Toropetsky District

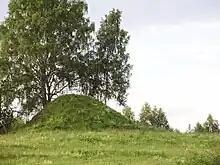
A tumulus

Presumably in 1167, Toropets became the center of the Principality of Toropets, which was subordinate to the Principality of Smolensk. The first prince of Toropets was Mstislav the Brave. In the 14th century, the area joined the Grand Duchy of Lithuania, and in the 16th century (most notably, after the Battle of Vedrosha, 1503) it moved to the Grand Duchy of Moscow. In the course of the administrative reform carried out in 1708 by Peter the Great, the area was included into Ingermanland Governorate (known since 1710 as Saint Petersburg Governorate). In 1727, separate Novgorod Governorate was split off. Toropets was included into Velikiye Luki Province. In 1772, as a result of the First Partition of Poland, Inflanty Voivodeship and eastern Belarus were transferred to Russia. In order to accommodate these areas, Pskov Governorate was created, and Velikiye Luki was transferred to Pskov Governorate. The town of Opochka was made the administrative center of the governorate. Pskov Governorate has proven to be too big to be administered properly, and in 1776, the decree of the empress, Catherine the Great, was issued. It divided the governorate into Pskov and Polotsk Governorates. Pskov was made the administrative center of Pskov Governorate, and the area remained in Pskov Governorate.